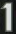
Number: 1